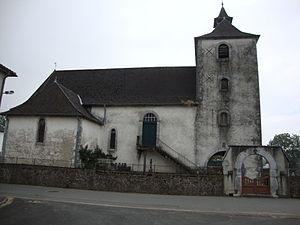
Menditte est une commune française située dans le département des Pyrénées-Atlantiques, en région Nouvelle-Aquitaine.